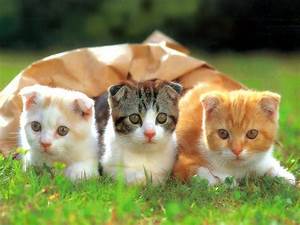
Label: gatto